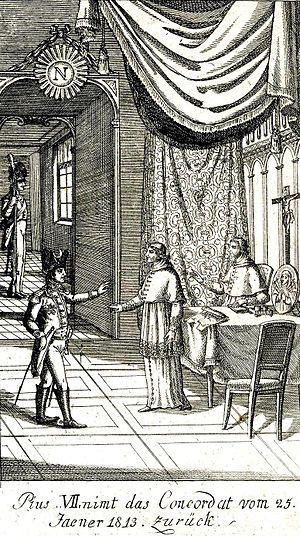
Cette page concerne l’année 1813 du calendrier grégorien.